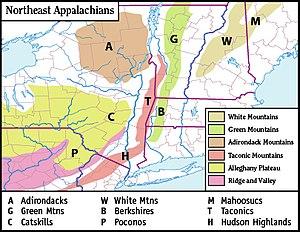
Les montagnes Taconic sont une chaîne de montagnes située dans les États du Vermont, du Massachusetts, du Connecticut et de New York, aux États-Unis.
La Nouvelle-Angleterre est une région située au Nord-Est des États-Unis. Elle est composée de six États : Maine, Massachusetts, New Hampshire, Vermont, Rhode Island et Connecticut.
Le sentier des Appalaches est un sentier de randonnée pédestre parcourant les Appalaches sur la côte Est des États-Unis.
Le chaînon Mahoosuc est un chaînon du nord des montagnes Blanches dans le Maine et le New Hampshire, aux États-Unis.
Les montagnes Vertes sont une chaîne de montagnes située dans l'État du Vermont, aux États-Unis et dans la province de Québec, au Canada.